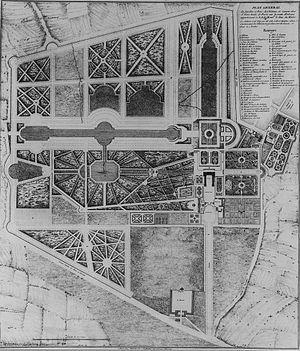
Plan Général des Jardins et Parc du Château de Sceaux situé à deux lieës de Paris sur la route d'Orléans appartenant à S.A.S. Mons. le Duc du Maine. Légende: Ce château a été bâty par Mr J. B. Colbert, Ministre d'estat et Surintendant des bâtimens
Le parc de Sceaux, ensemble du domaine de Sceaux, est propriété du département des Hauts-de-Seine et son parc s'étend sur les territoires des communes de Sceaux et d'Antony.